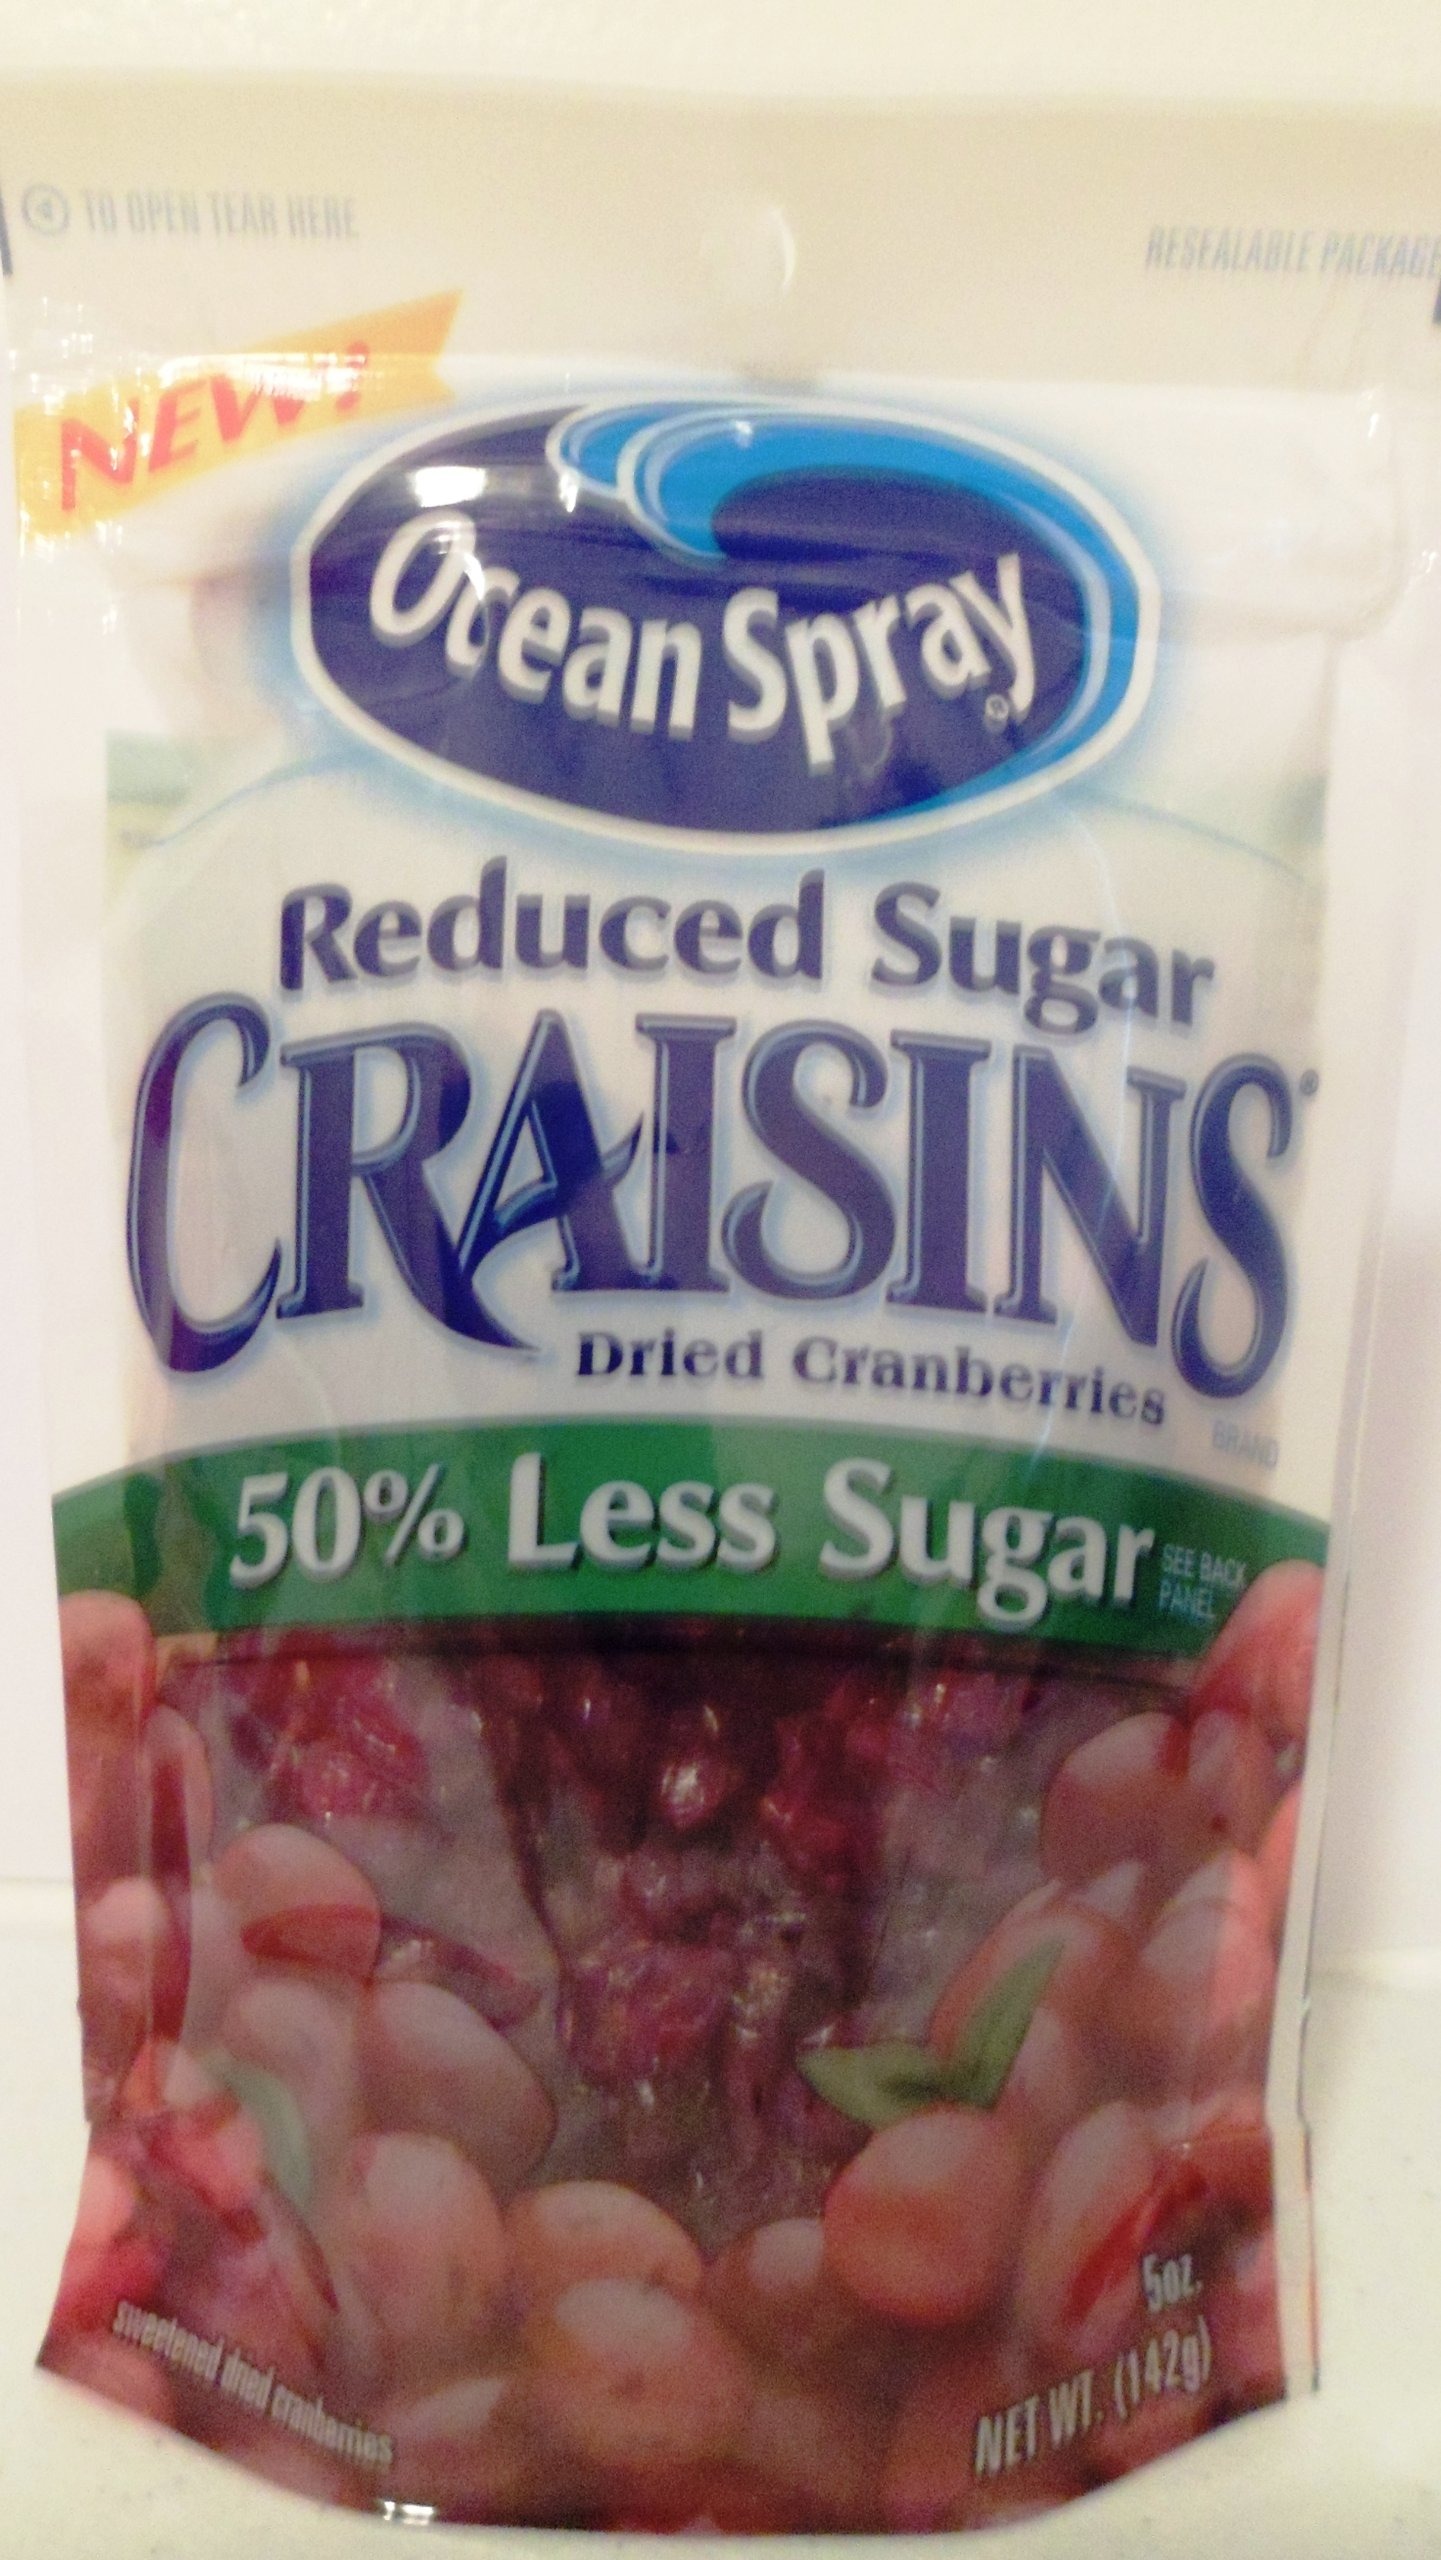
Item Name: Ocean Spray Reduced Sugar Craisins Dried Cranberries 5 Oz.(Pack of 6)
Bullet Point 1: Ocean Spray Reduced Sugar Craisins Dried Cranberries
Bullet Point 2: 50 % Less Sugar
Bullet Point 3: Excellent Source of Fiber
Bullet Point 4: Net Wt. 5 Oz.
Bullet Point 5: 6 Pack of 5 oz (Total 30 Oz.)
Product Description: Ocean Spray Reduced Sugar Craisins Dried Cranberries. Ingredients: cranberries,soluble corn fiber,sugar,glycerin,sucralose
Value: 30.0
Unit: ounce

Price: 3.49